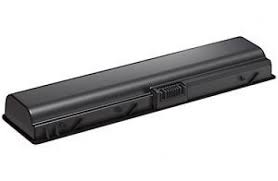
Waste category: battery